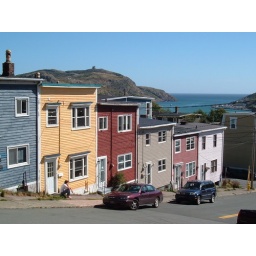
Painted houses up a hill in St. John's Newfoundland (There are many such hills in that city)